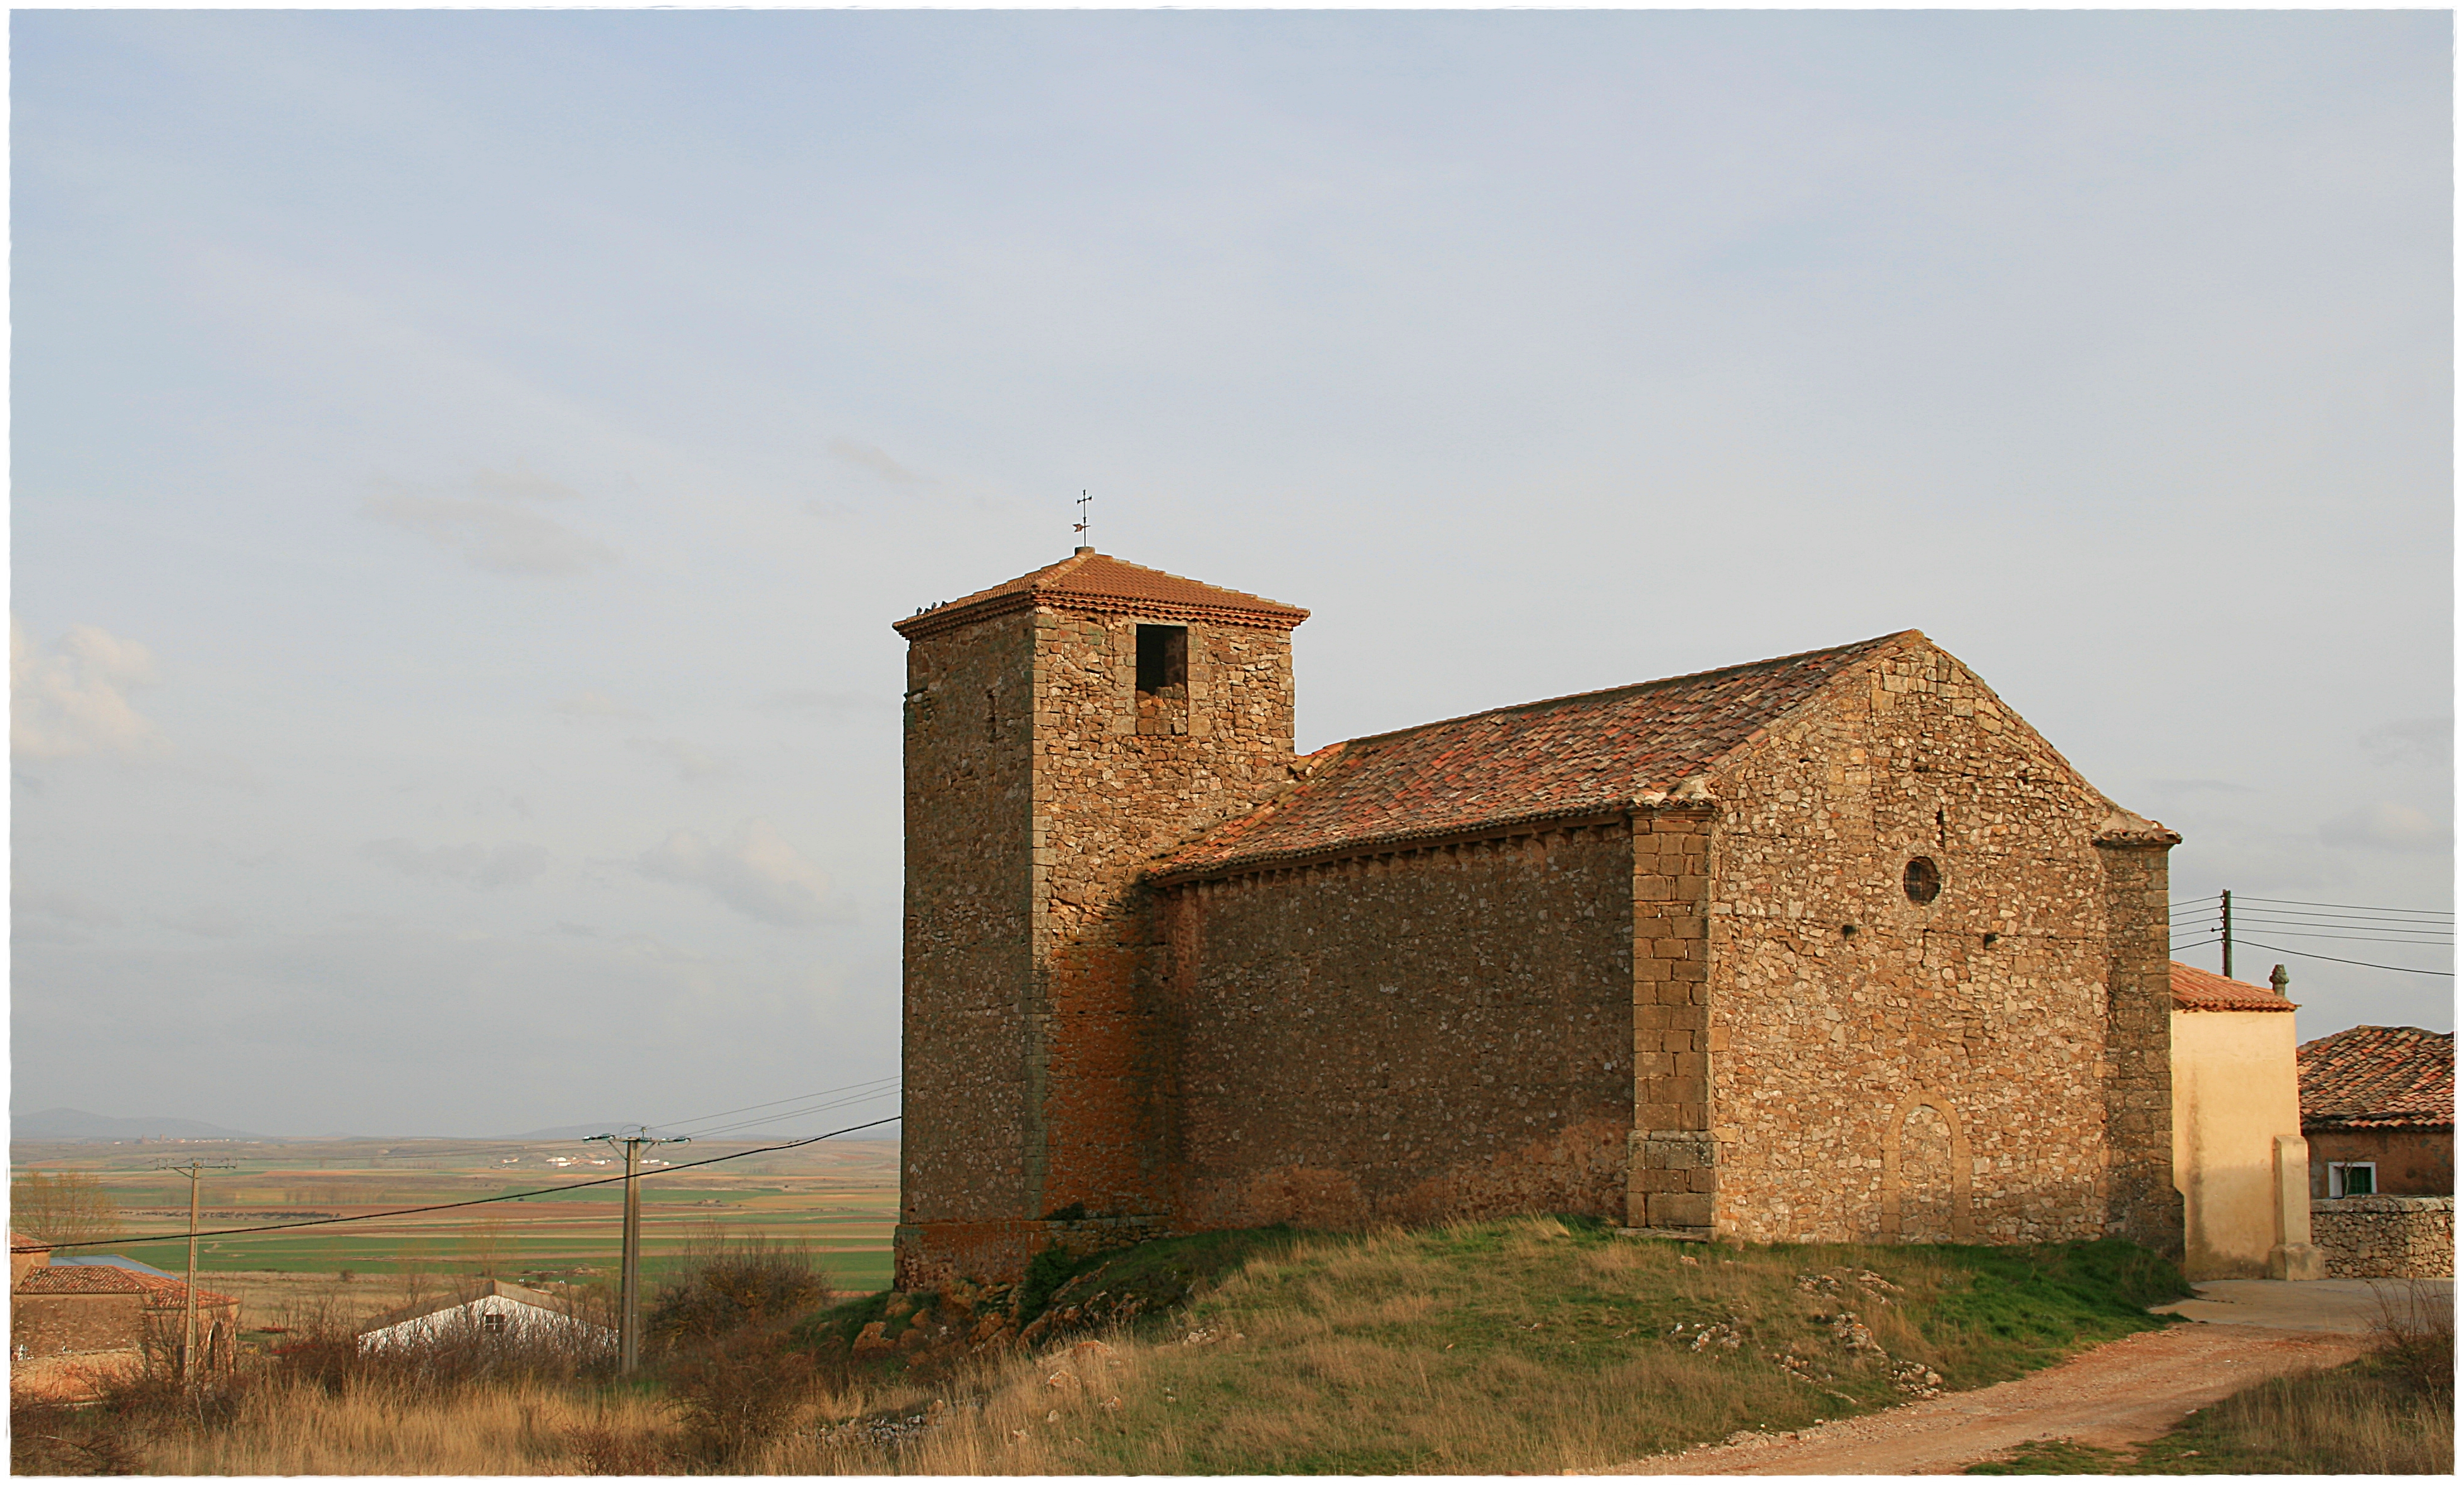
building, tower, property, church, chapel, place of worship, monastery, soria, iglesiadelasoledad, tajahuerce, rural area, rom nica, spanish missions in california